Loot (2011 film)

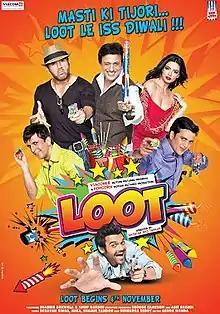
Theatrical release poster

Loot is a 2011 Hindi-language crime comedy film directed by Rajnish Raj Thakur, written by S.M. Sabir Firozabadi, and produced by Shabbir Boxwala and Anup Gandhi under the Popcorn Motion Pictures banner. The film stars Govinda, Suniel Shetty, Mahaakshay Chakraborty, Jaaved Jaaferi, Shweta Bhardwaj, and Ravi Kishan. It was released on 4 November 2011, to mixed reviews from critics and was a commercial failure. The film is a loose remake of the 2003 film, "Crime Spree".